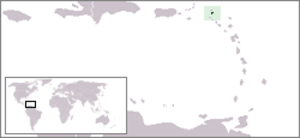
Carte de localisation de l’île de Saint-Martin (France
Les drapeaux des régions et territoires français sont pour l'essentiel basés sur les blasons des anciennes provinces de France mais ils n'ont pour la plupart pas de statut officiel, une grande partie des collectivités territoriales préférant utiliser des logotypes ou des drapeaux portant leur logotype.